Anna Miserocchi

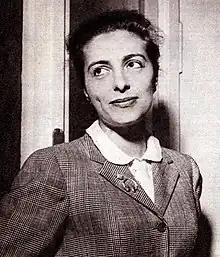
Miserocchi in "Radiocorriere" magazine (1960)

Anna Miserocchi (26 June 1925 – 18 March 1988) was an Italian stage, film, television and voice actress.